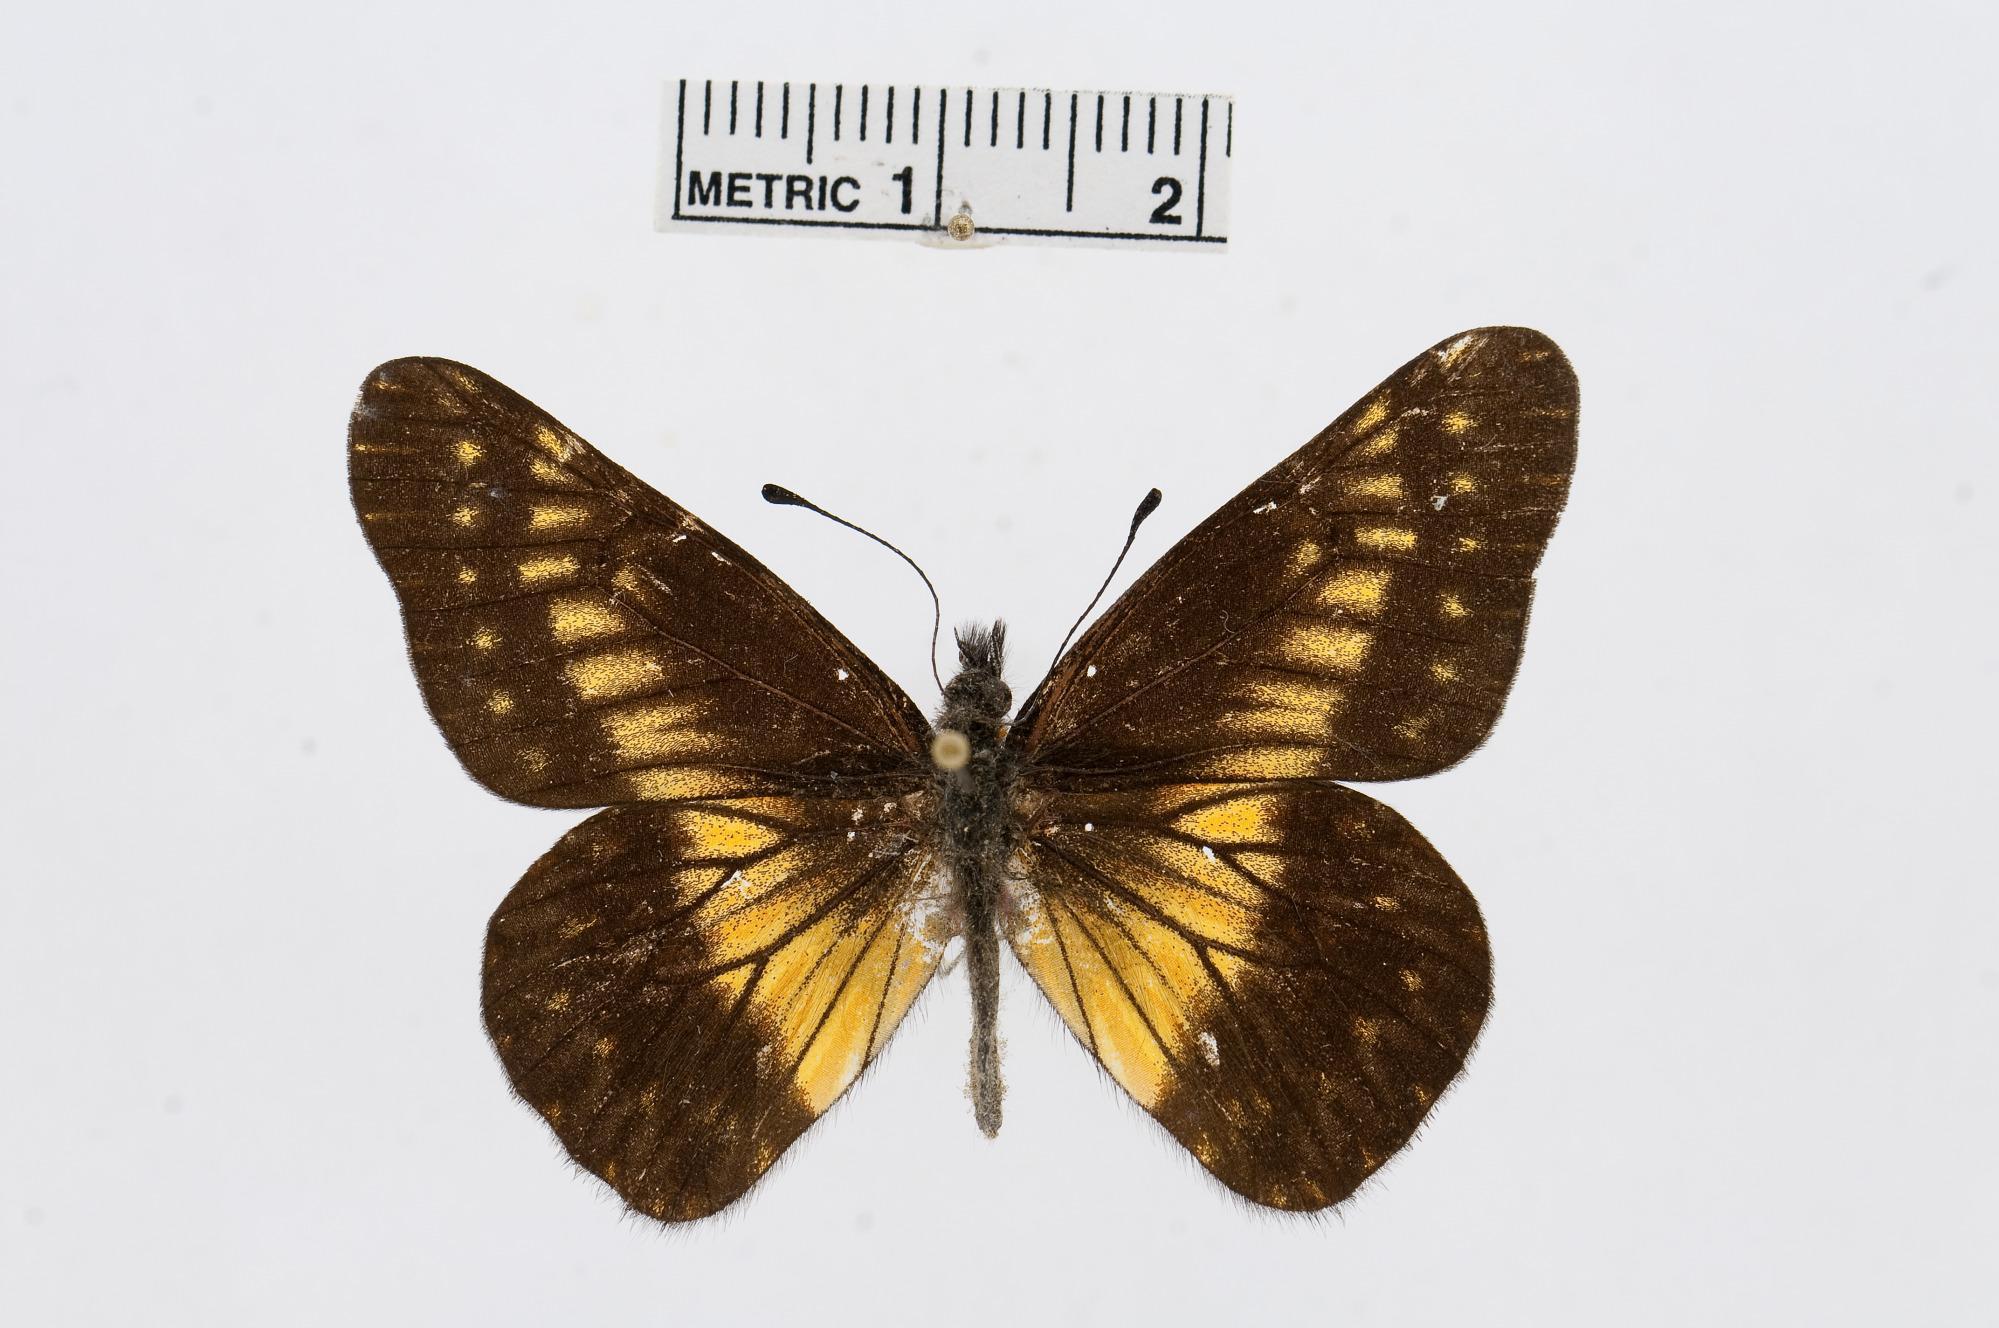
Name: Catasticta colla
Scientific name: Catasticta colla
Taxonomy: Animalia, Arthropoda, Hexapoda, Insecta, Lepidoptera, Pieridae, Pierinae